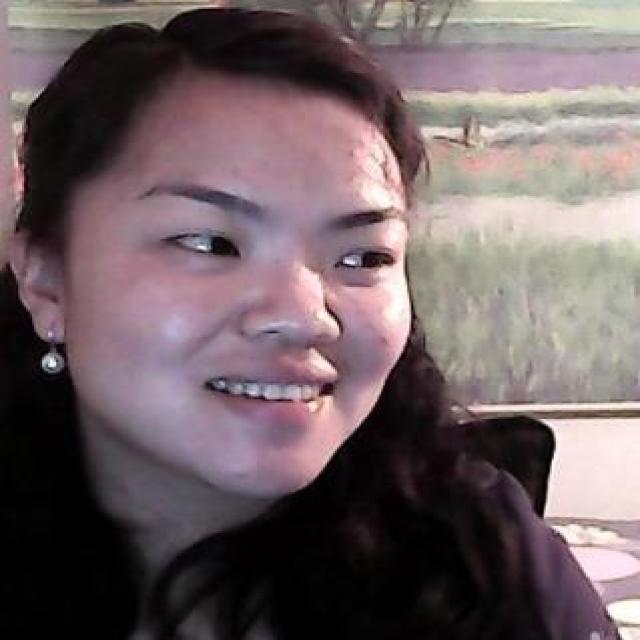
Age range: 21-44